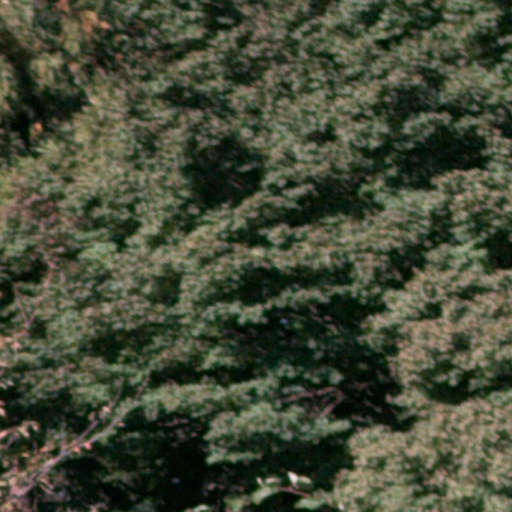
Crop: cassava